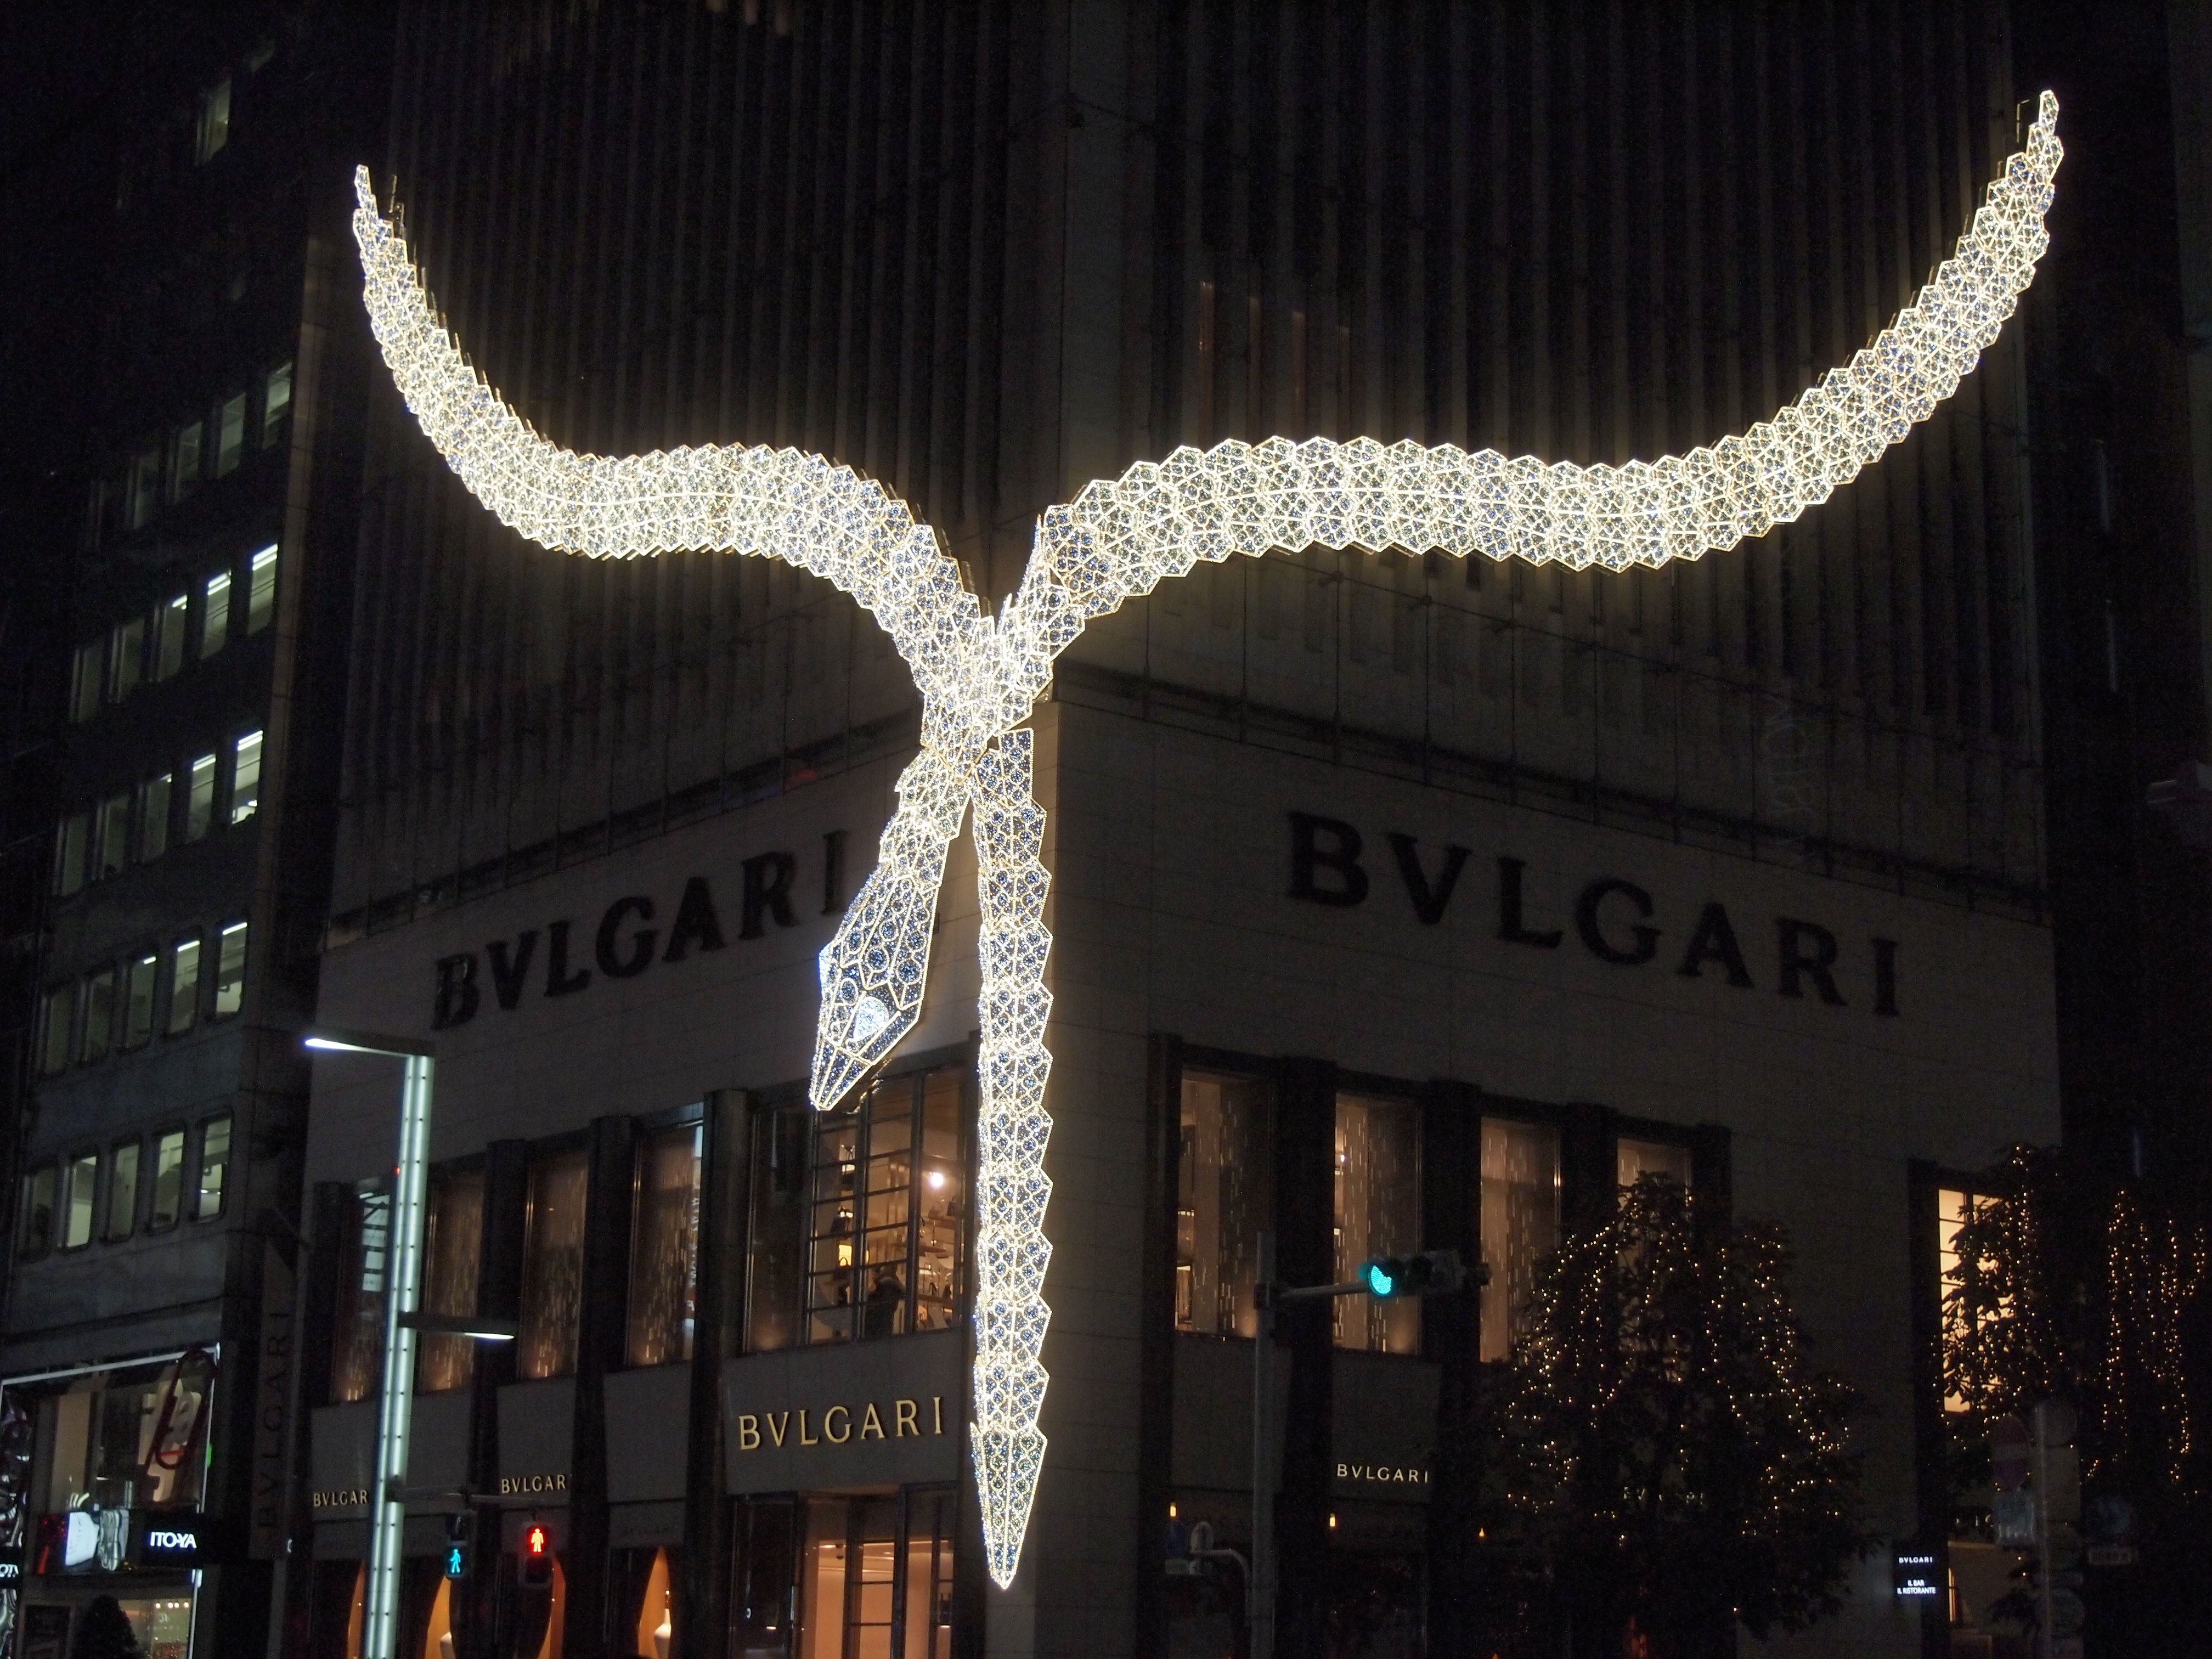
night, evening, signage, lighting, illumination, metropolis, ginza, bulgari